Ngawang Choephel

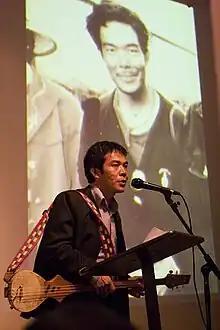
Ngawang Choephel speaking about his film (holding a Tibetan lute)

Choephel resumed working on his documentary film project upon his release from prison in 2002. He directed and produced Tibet in Song, which is his first feature-length documentary on traditional Tibetan folk music and his own harrowing journey into the past fifty years of cultural repression inside Chinese-controlled Tibet. The film premiered at the Sundance Film Festival in 2009 where it won a Special Jury Award in the World Documentary Competition. Was had its initial theatrical release in New York City on September 24, 2010, with plans for U.S. and worldwide release thereafter.